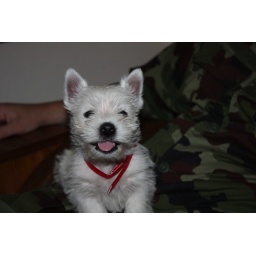
meet ceili our new dog  Mutley the legend was knocked down by a car last week